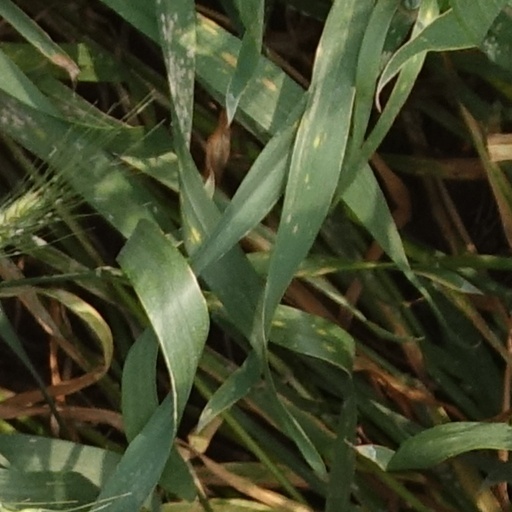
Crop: wheat